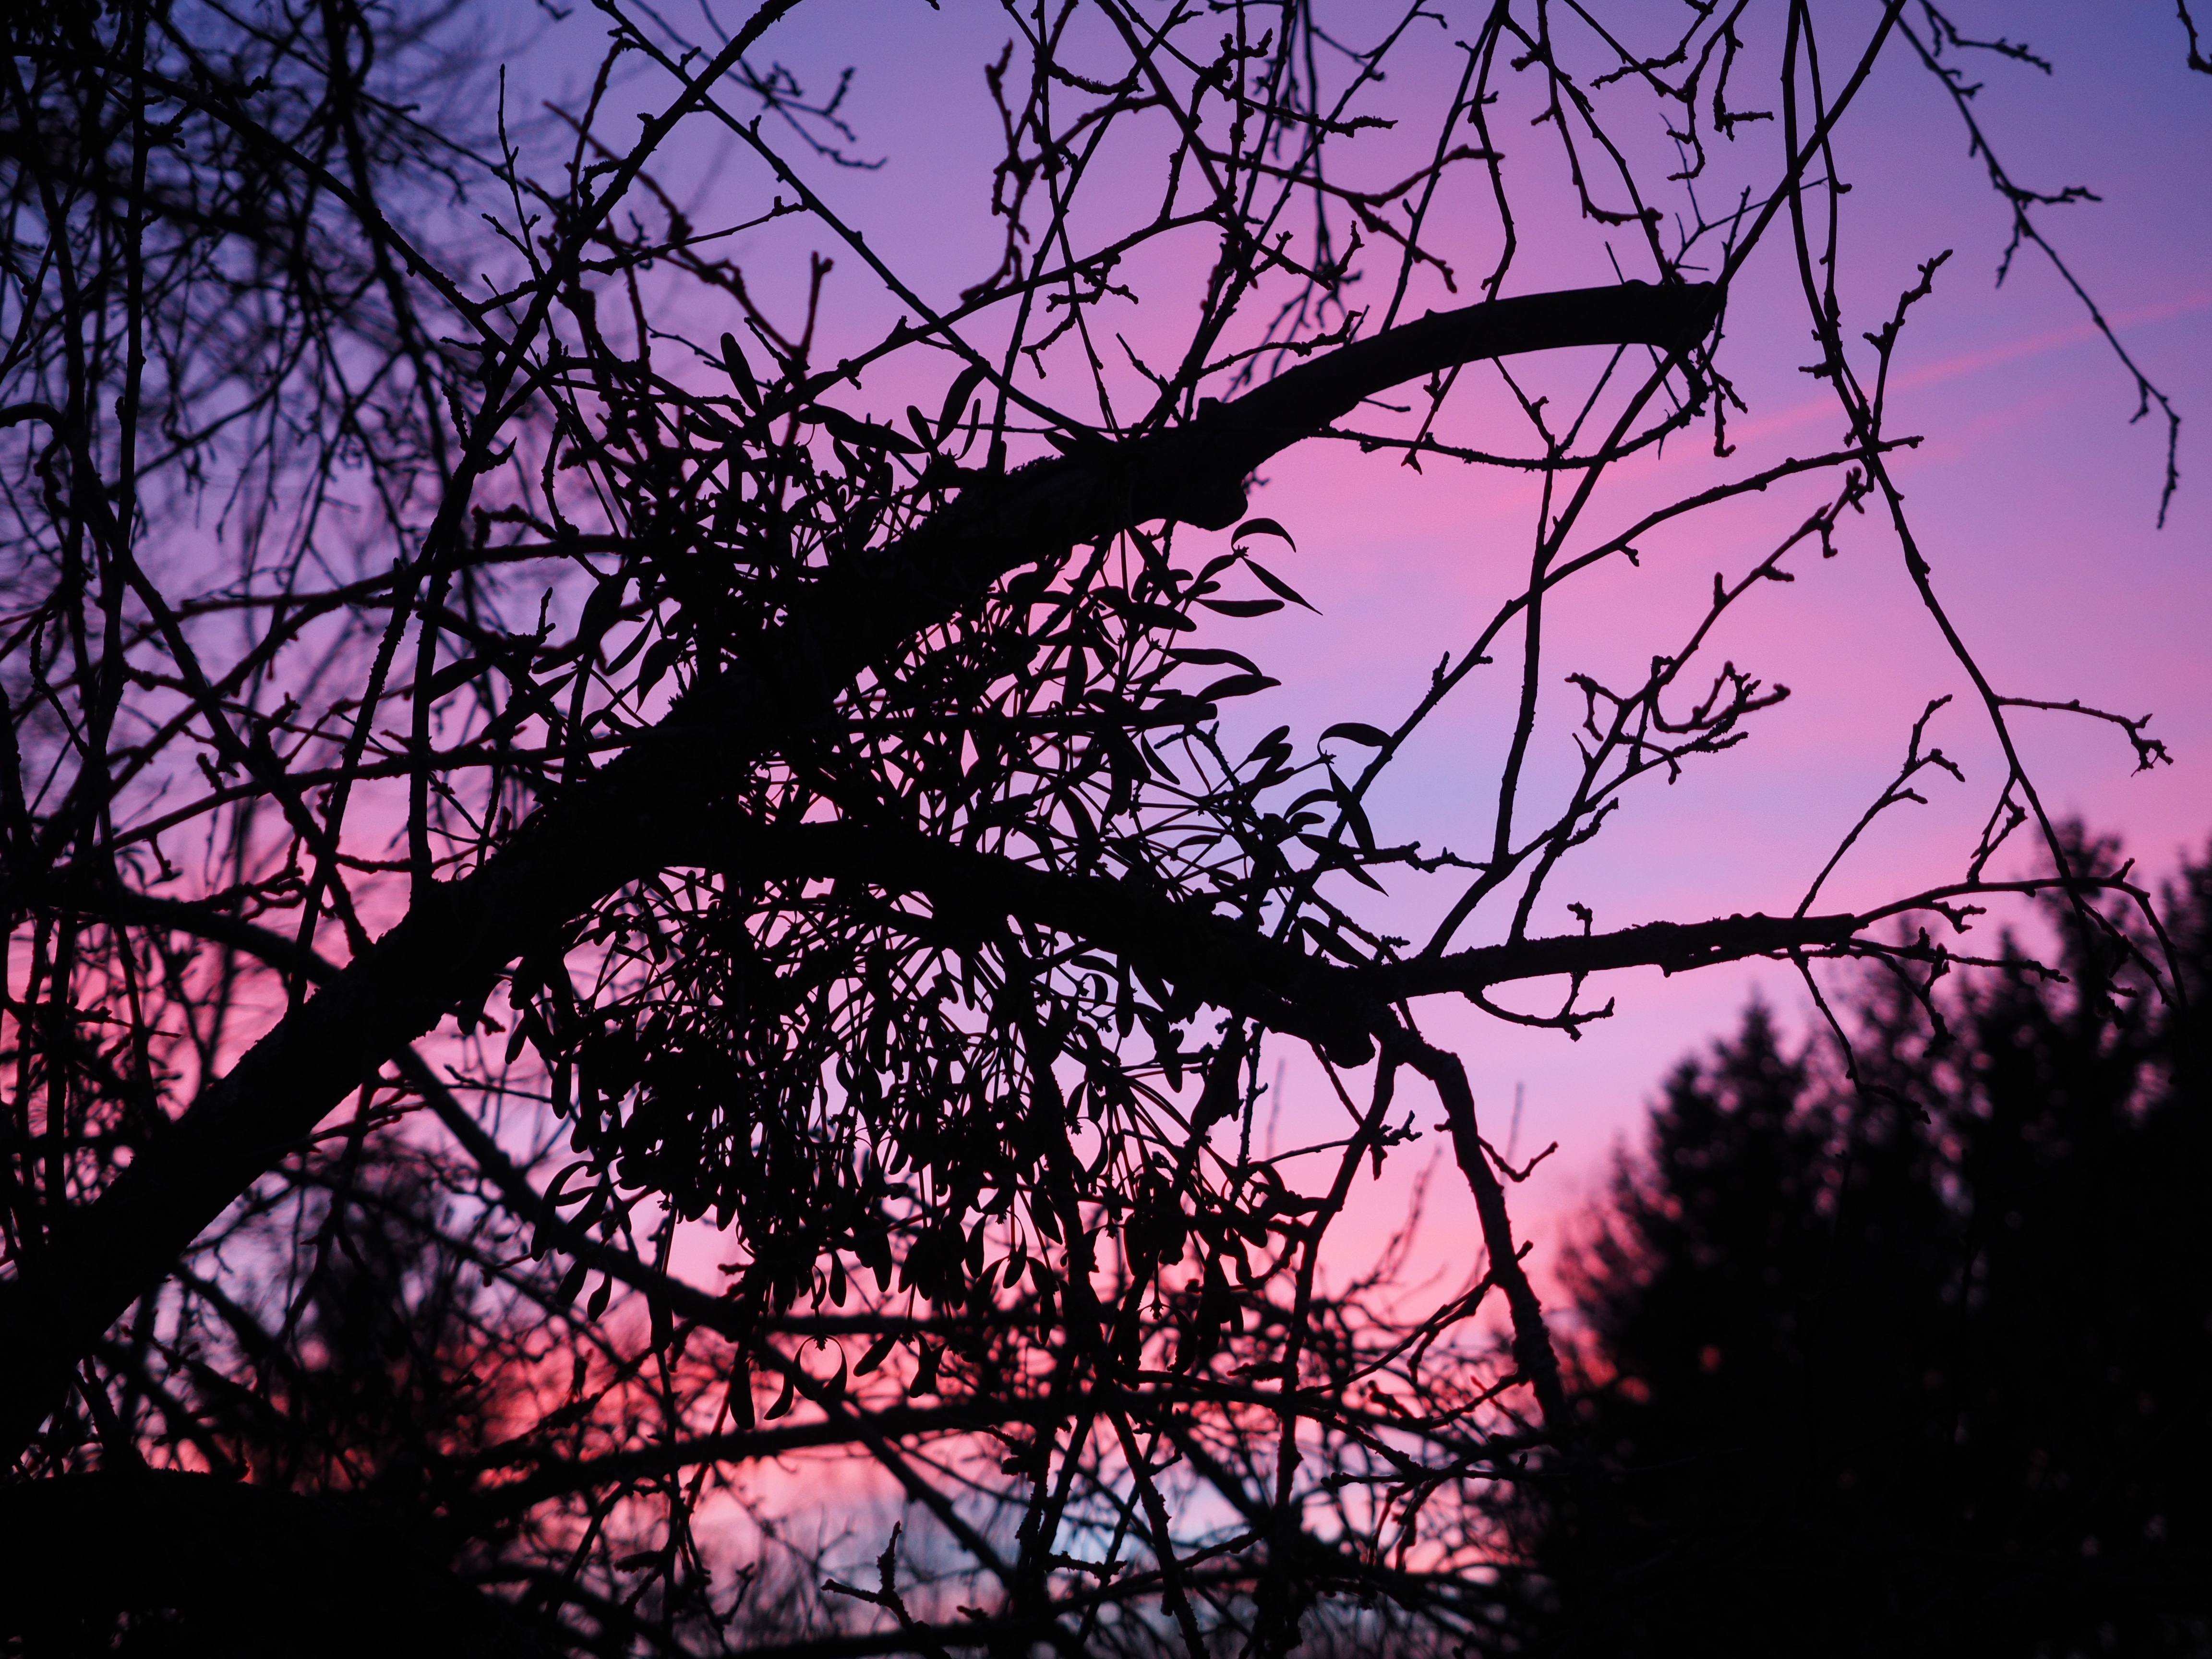
tree, branch, plant, sky, sunrise, sunset, sunlight, morning, purple, dawn, atmosphere, dusk, evening, red, darkness, blue, pink, trees, aesthetic, coloring, violet, abendstimmung, mistletoe, reddish, bluish, afterglow, evening sky, sky color, woody plant